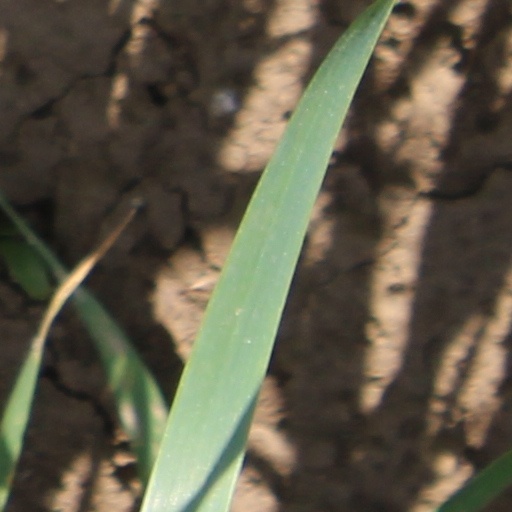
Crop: wheat